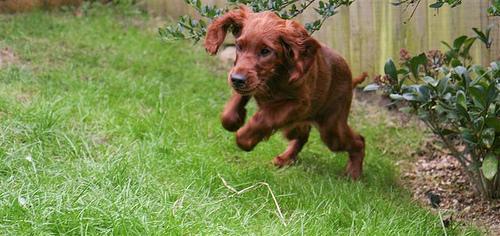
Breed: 207-n000011-Irish_setter